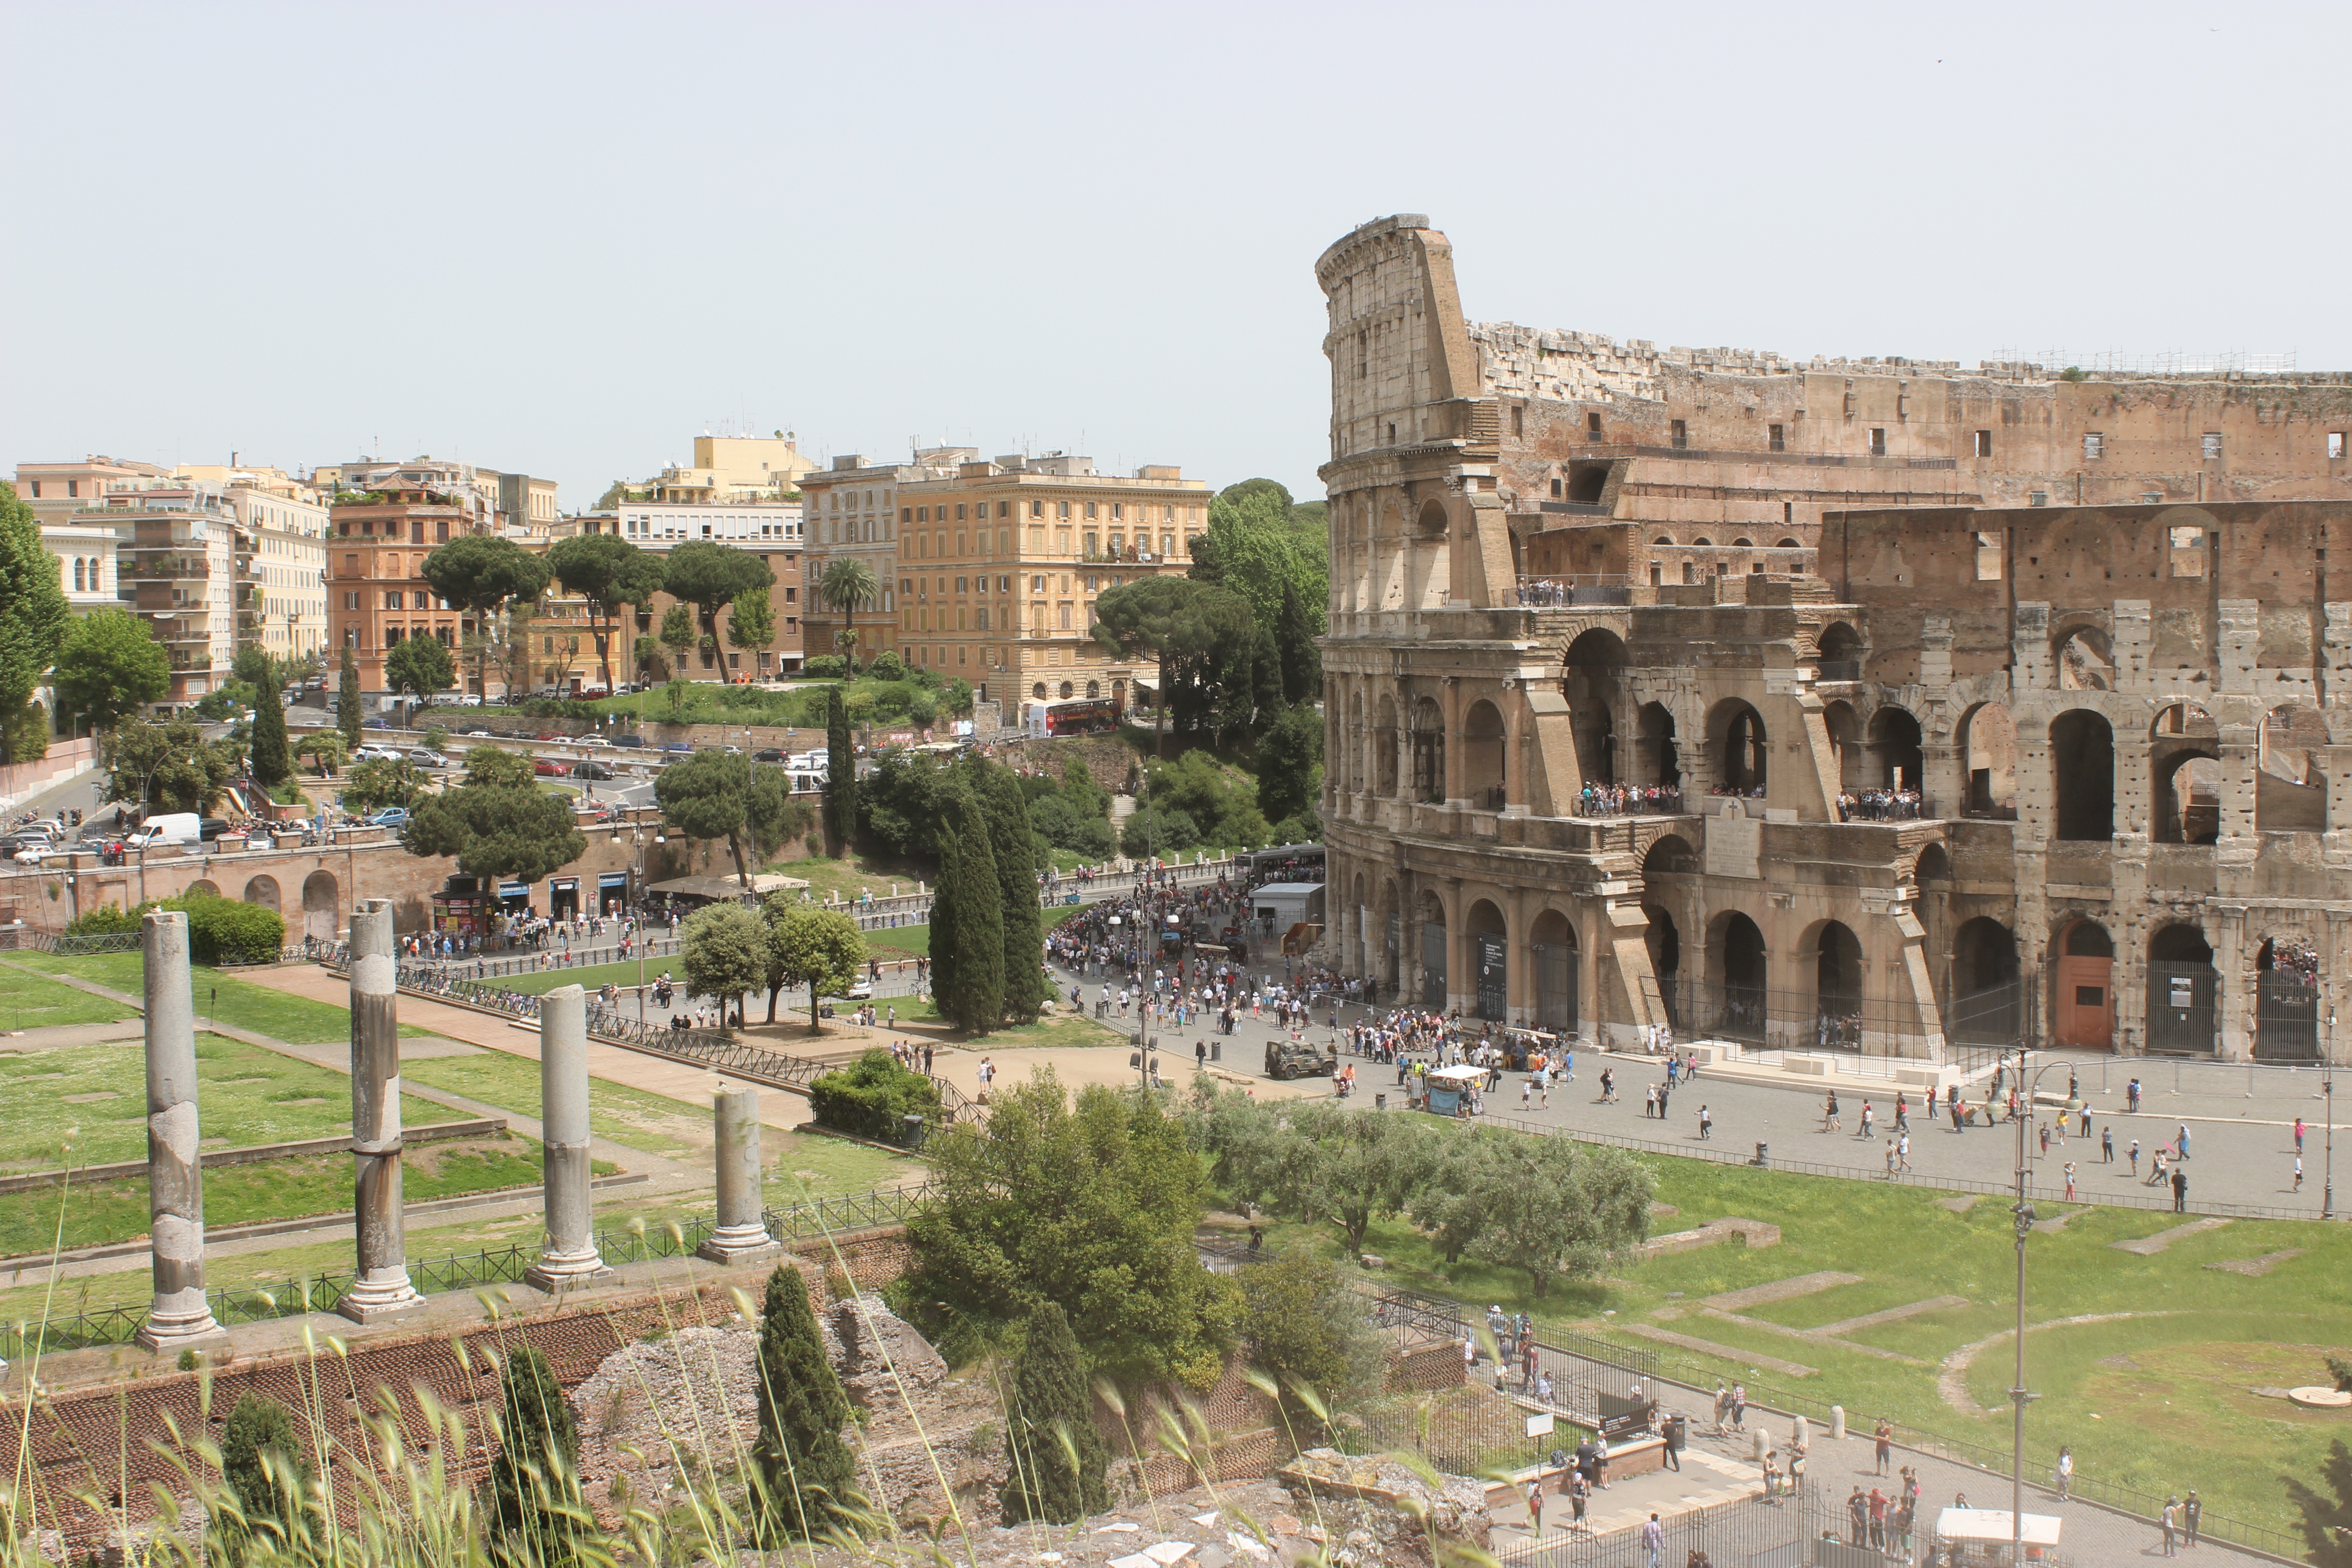
architecture, town, building, palace, summer, plaza, landmark, italy, tourism, colosseum, places of interest, capital, arena, rome, amphitheatre, ruins, town square, tourist attraction, gladiator, ancient rome, town center, historic site, ancient history, human settlement, ancient roman architecture